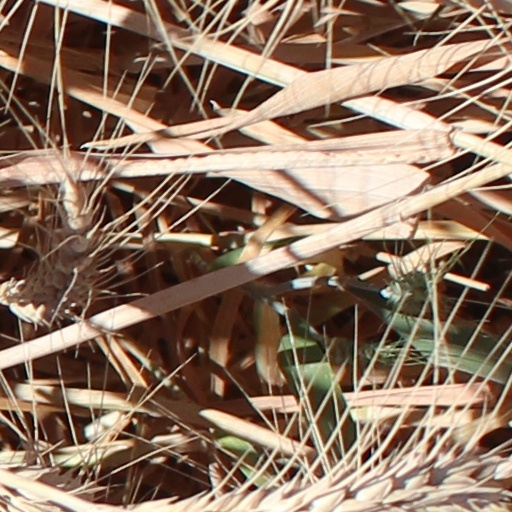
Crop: wheat